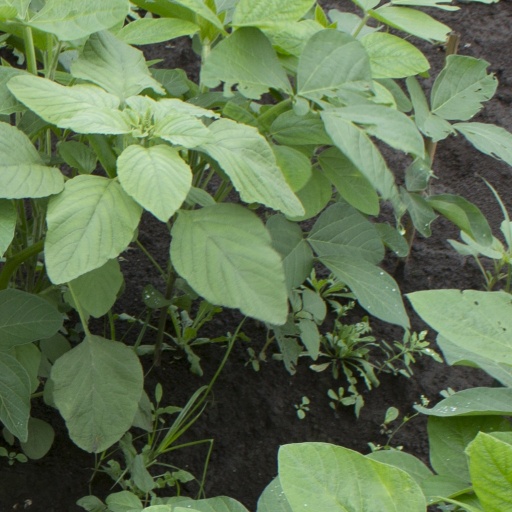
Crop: soybean